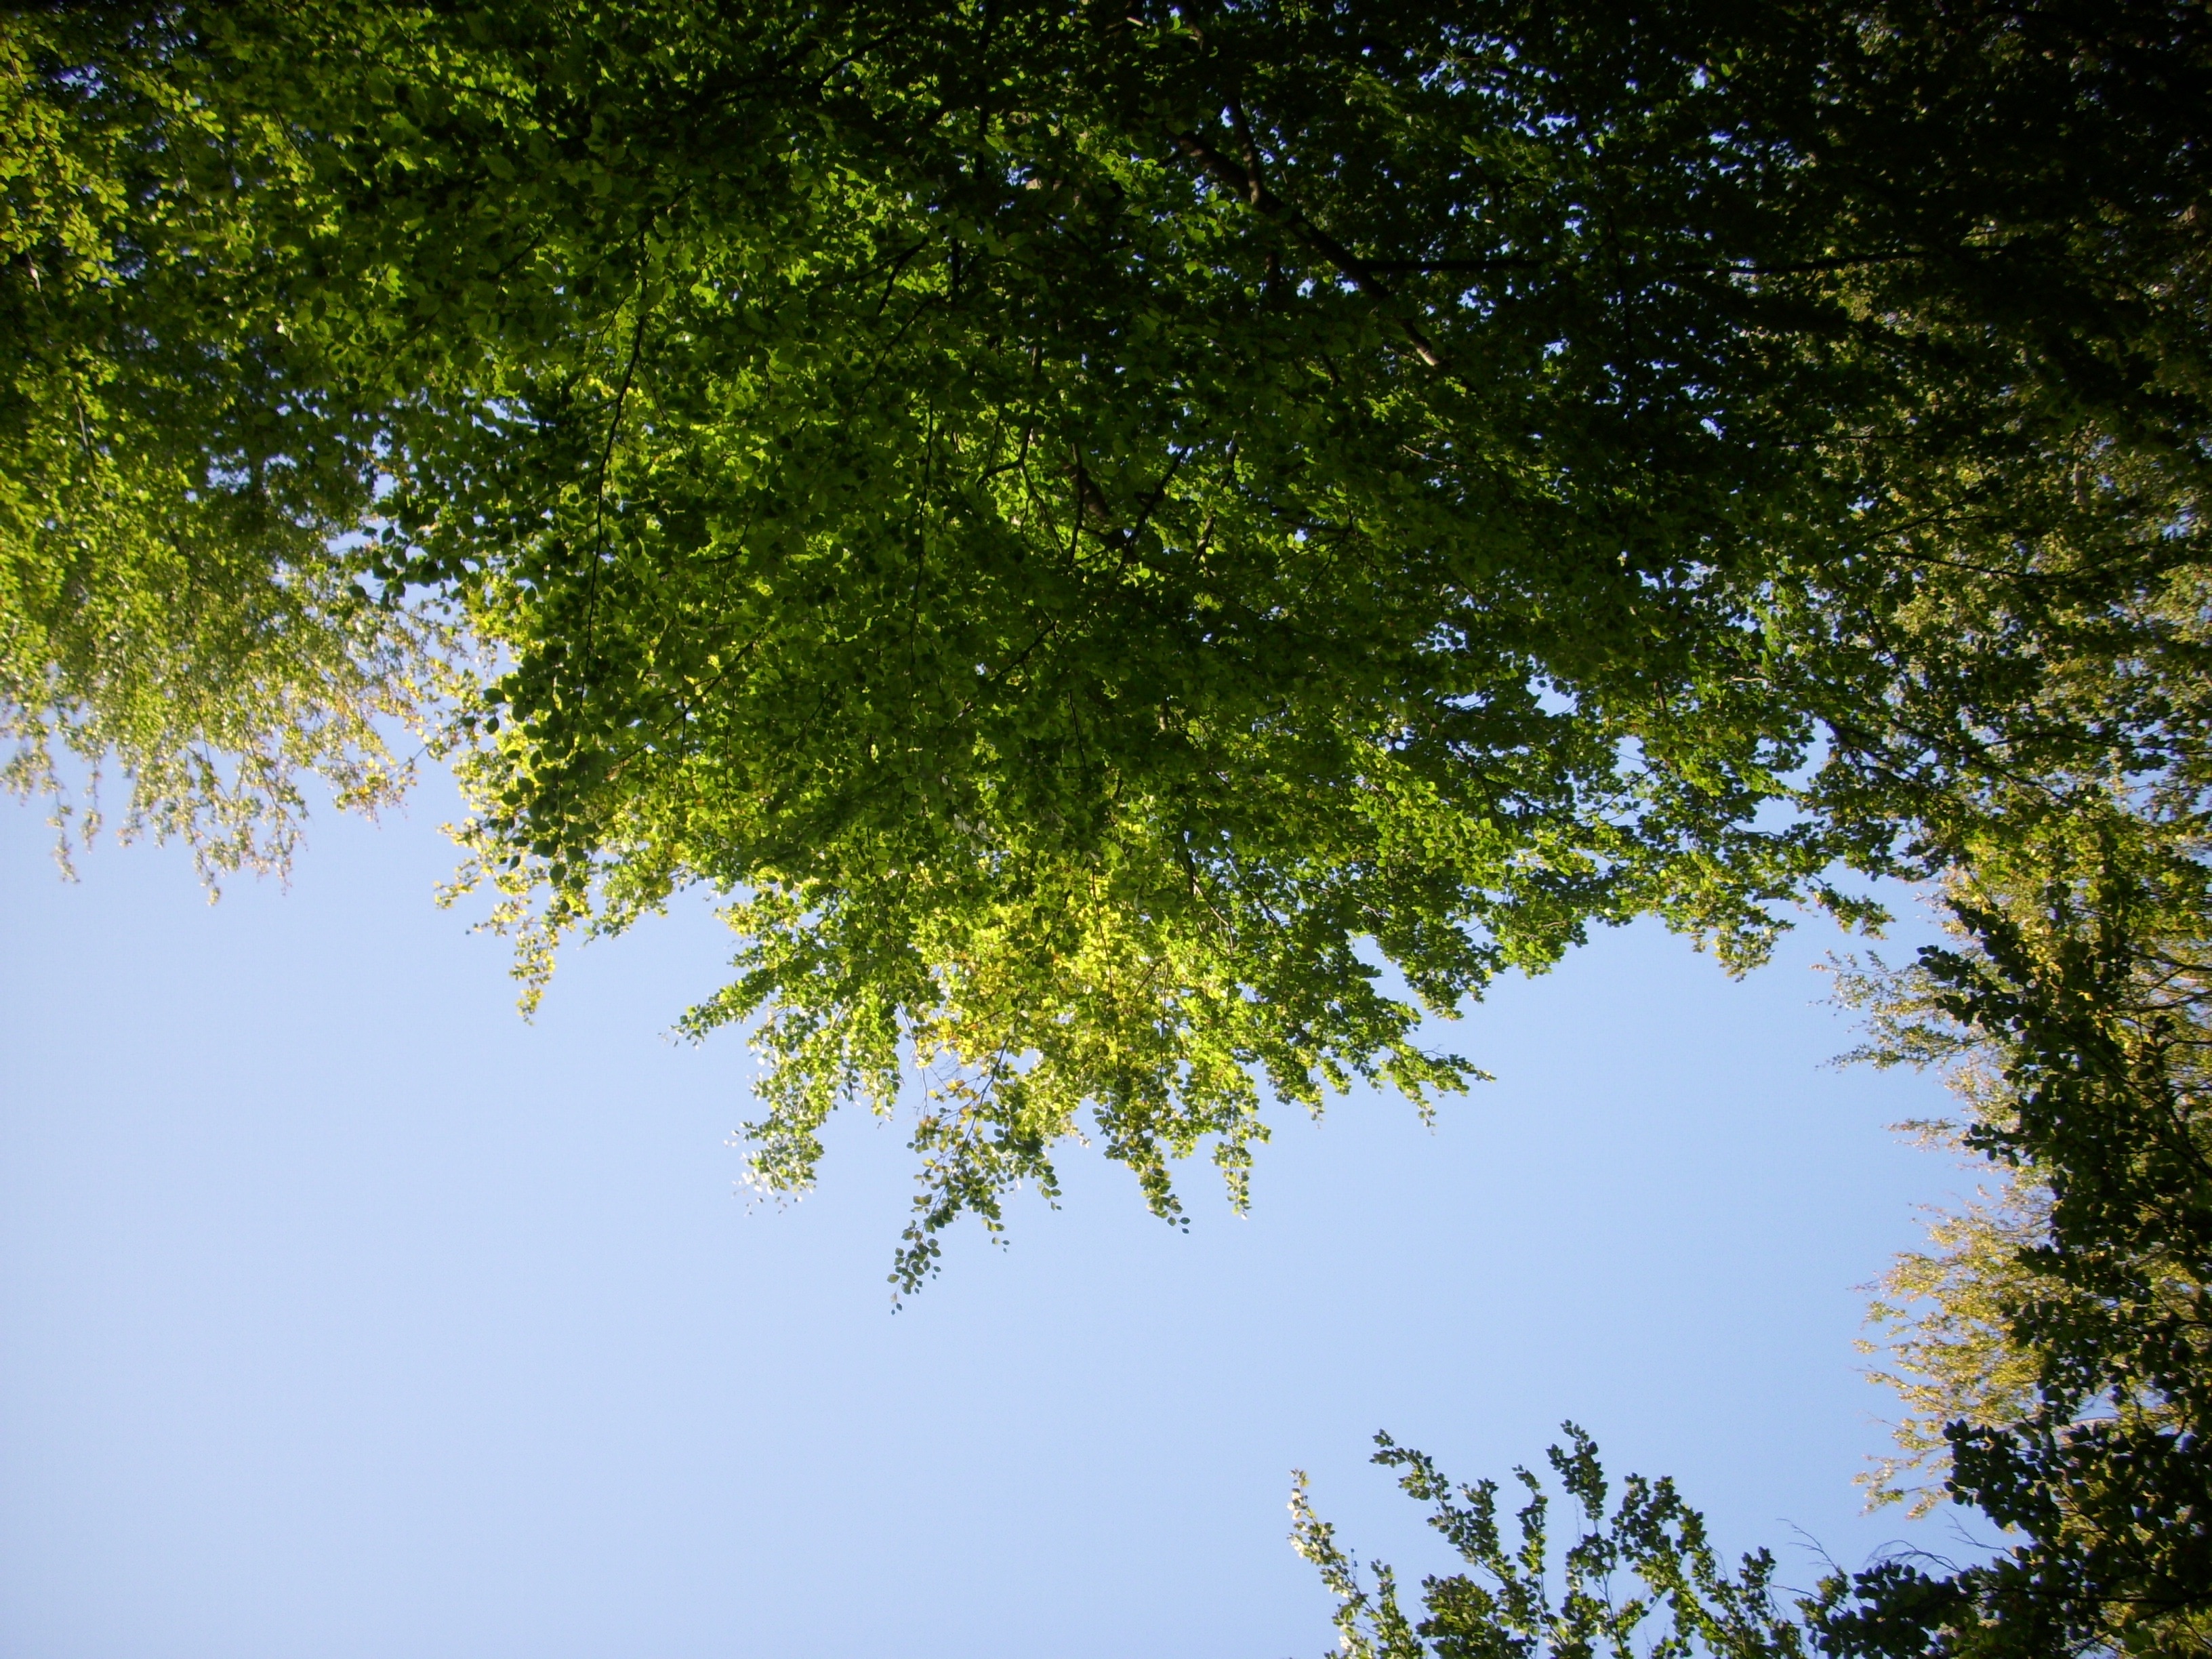
tree, nature, forest, grass, branch, plant, sky, sunlight, morning, leaf, flower, green, reflection, autumn, botany, atmospheric phenomenon, woody plant